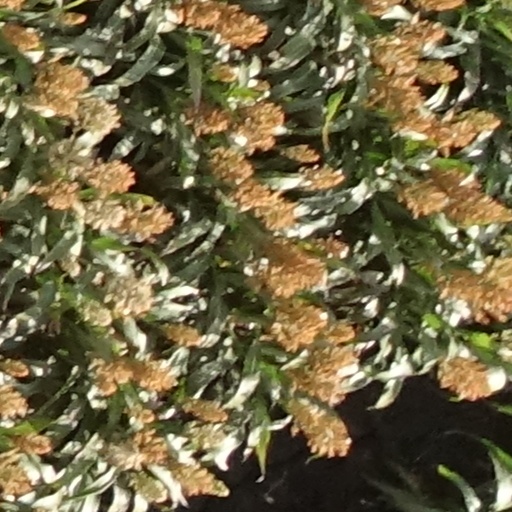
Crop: sorghum